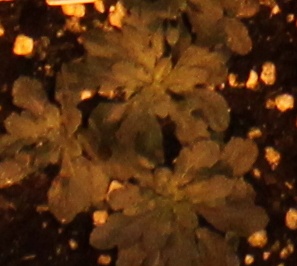
Label: Horseweed